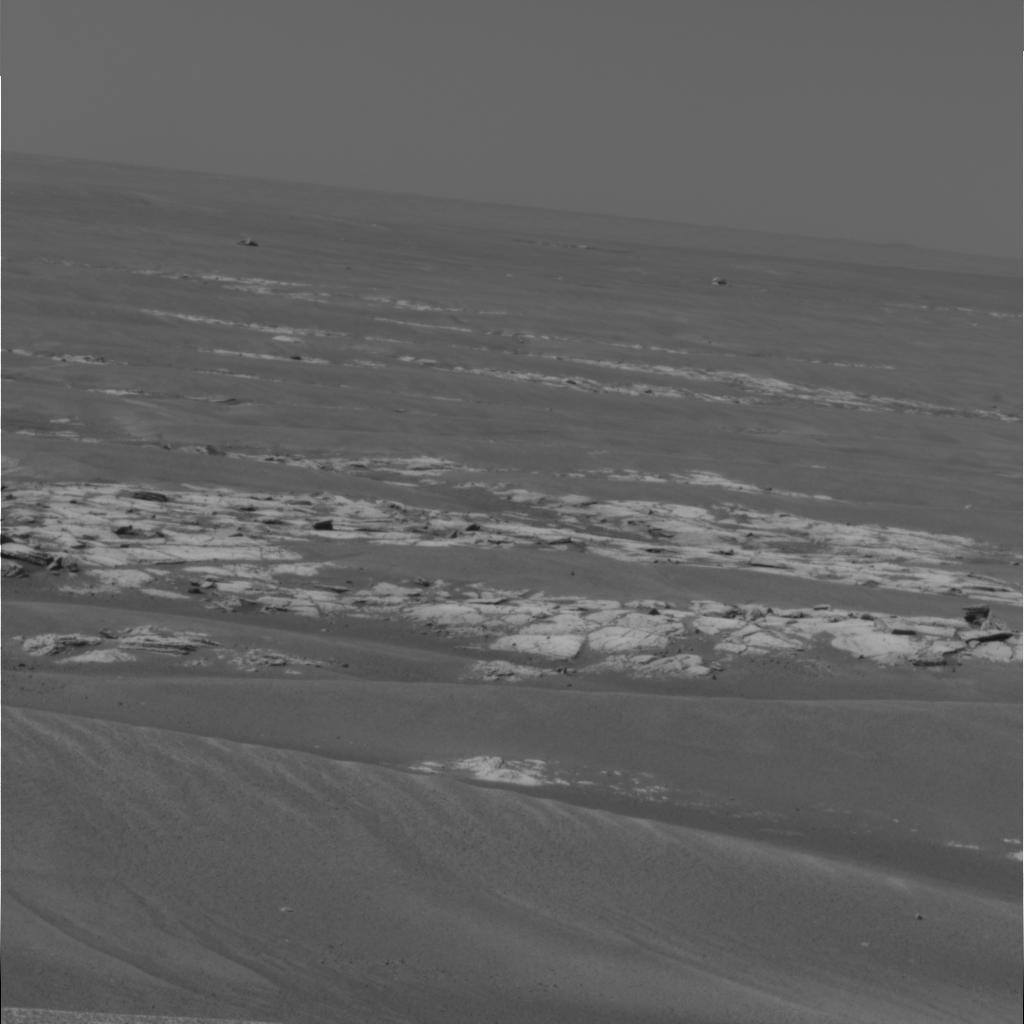
Surface features visible: Rock Outcrops, Rocks (Misc), Dunes/Ripples, Rock (Linear Features), Soil, Distant Vista, Sky